Awakenings (opera)

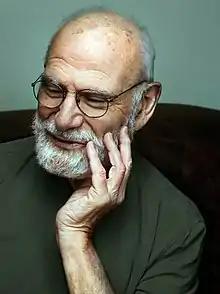
Oliver Sacks

Picker originally met Oliver Sacks at a dinner party. Picker, whose Tourette's syndrome went undiagnosed until he was in his thirties, was interested in Sacks's opinion of his symptoms. Soon becoming close friends, Picker and Sacks served as mutual inspirations for one another: Picker was interested in Sacks's intellect and compassion, while Sacks was fascinated by Picker's creativity, Tourette's, and musicianship. Picker would become one of the subjects of Sack's book "Musicophilia: Tales of Music and the Brain":